John L. Anderson (shipbuilder)

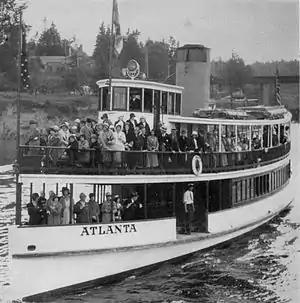
"Atlanta", with a tour group in 1931

The shipyard was a modest operation at first, catering primarily to the needs of Anderson Steamboat Company. The shipyard was basic; scaffolding, hand tools, and a mule-powered windlass. It was small enough that the rear half of the property was converted into an equally modest tourist attraction, Atlanta Park. This was a picnic ground and dance pavilion served by Anderson Steamboat Company excursions during the summer from 1908 to 1916. Atlanta Park was sacrificed to the growth of the shipyard when it expanded in 1917.